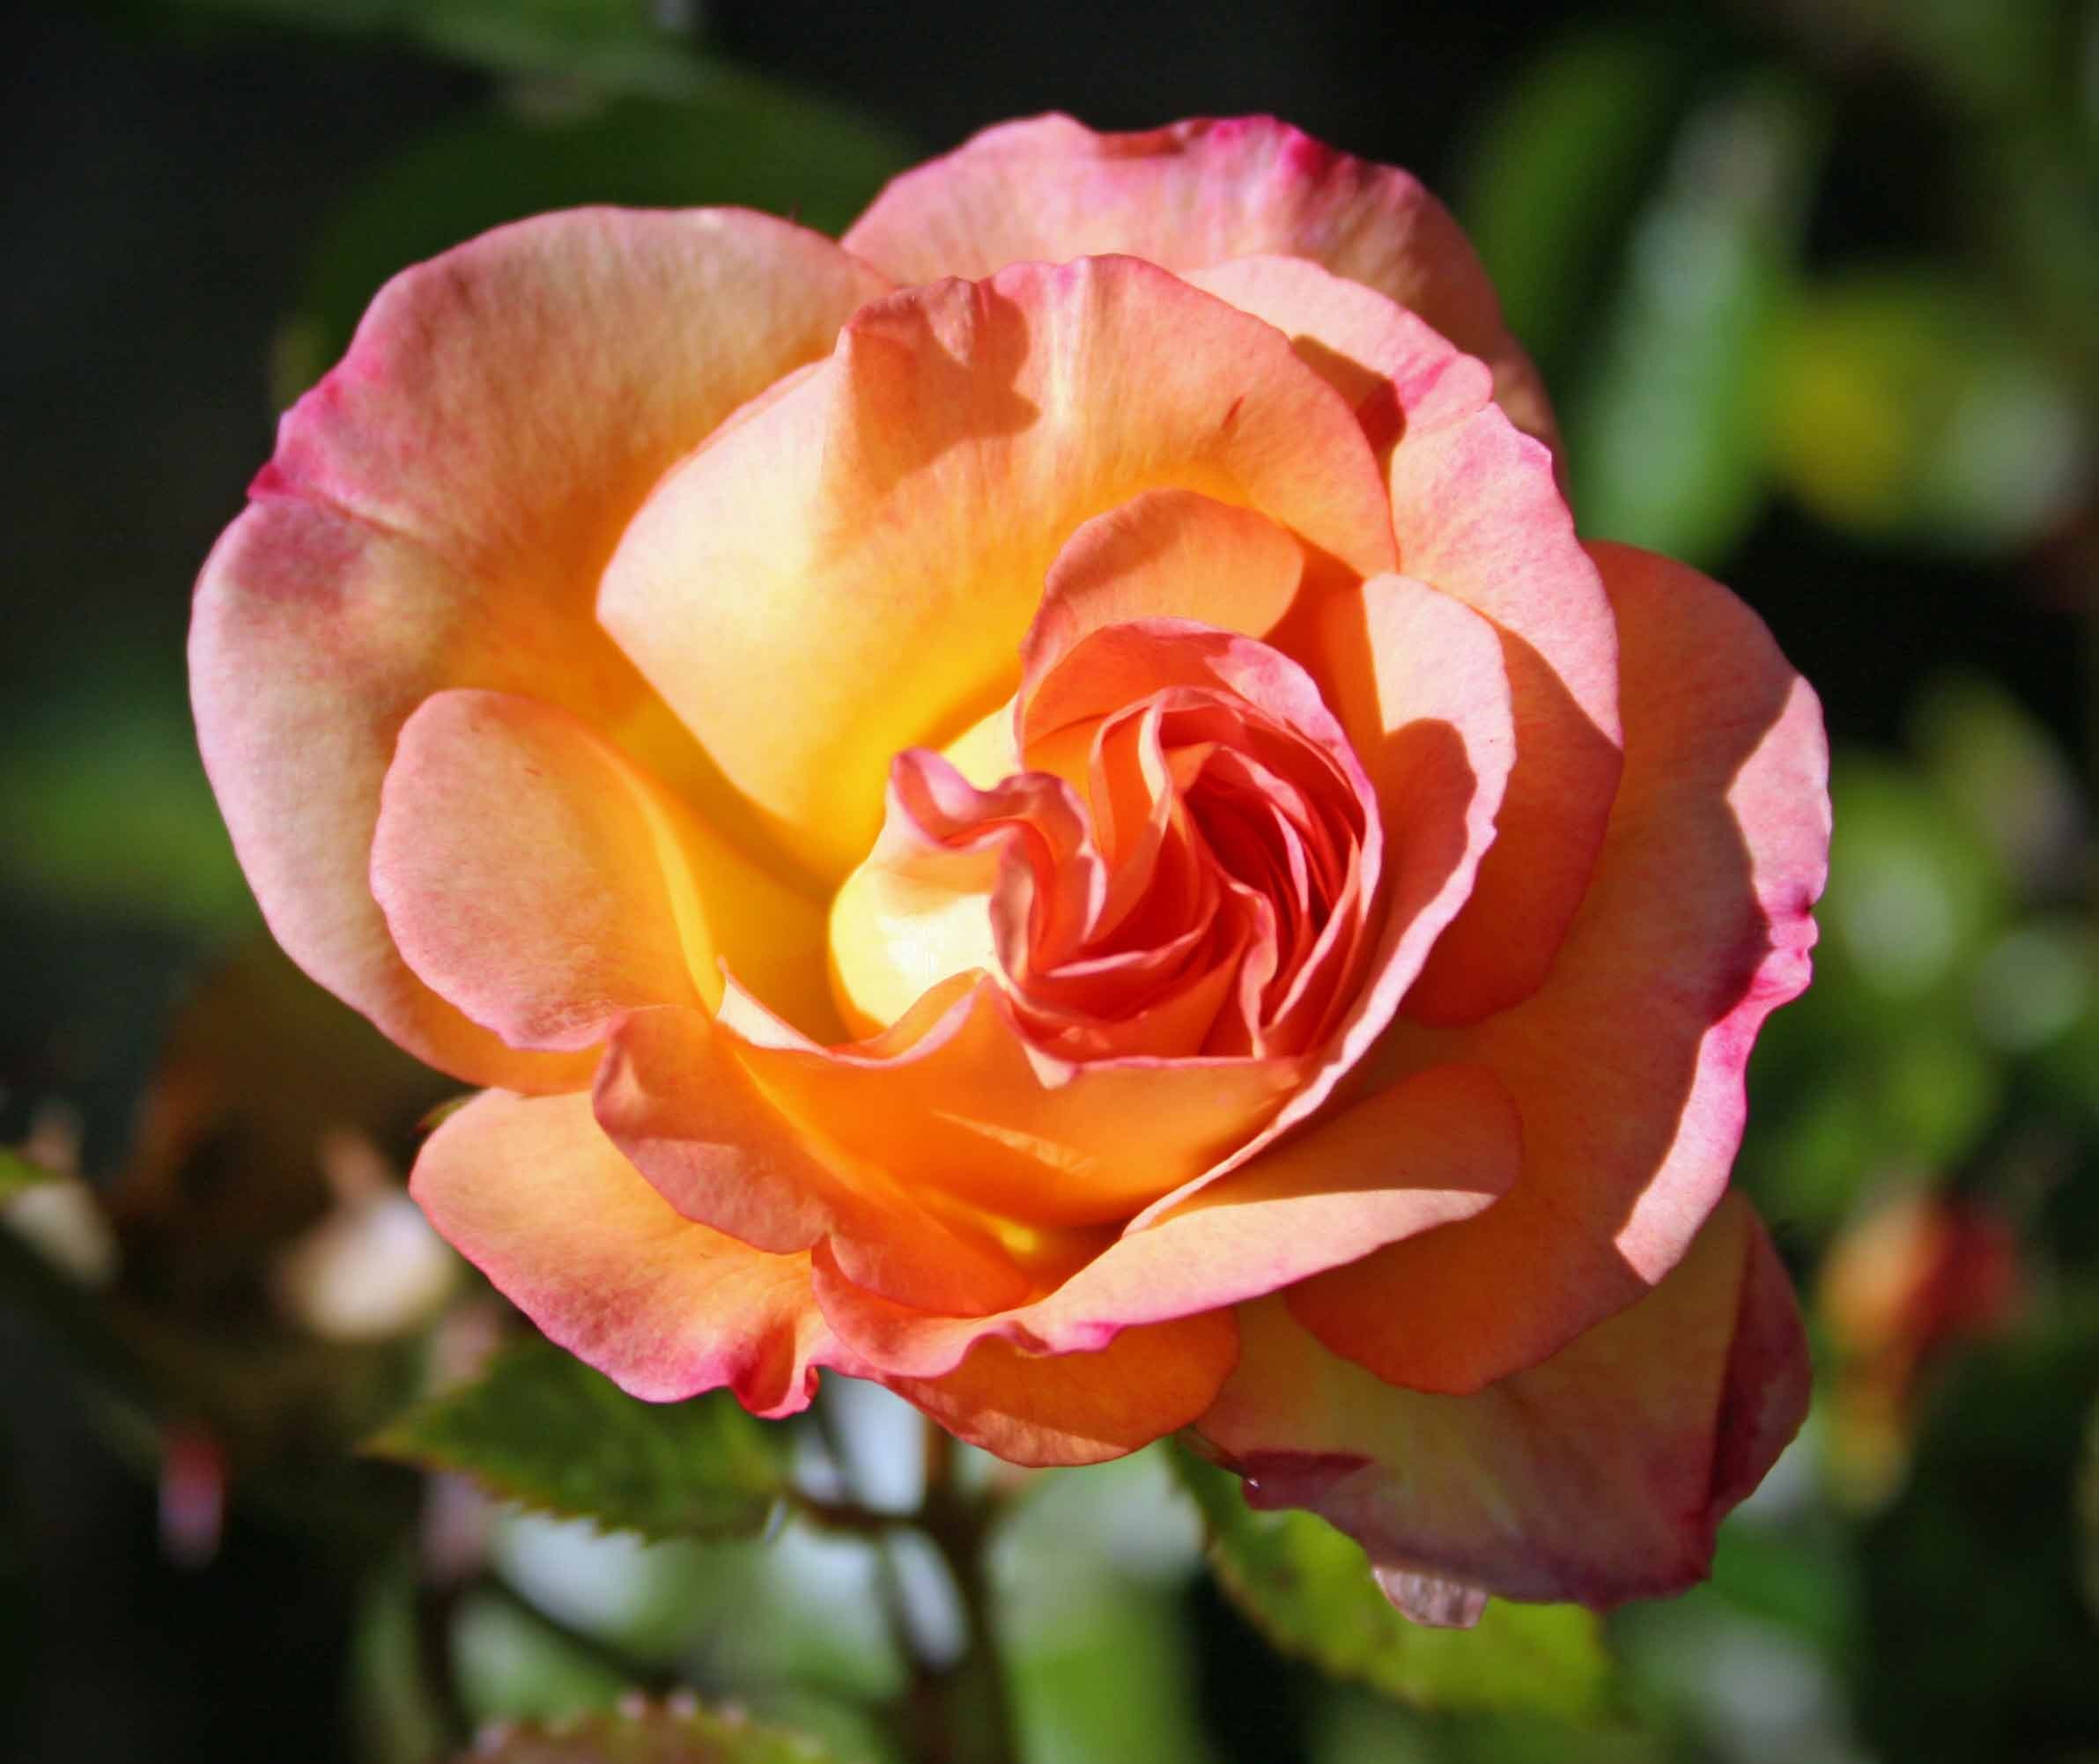
plant, flower, petal, summer, rose, garden, flora, ros, floribunda, macro photography, flowering plant, garden roses, rose family, land plant, rosa centifolia, rose order, austrian briar